Walter Wellesley

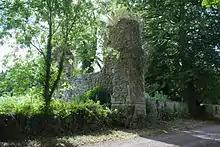
A surviving remnant of the east window of Great Connell Priory

Though he was trusted by the Crown to carry out its policies faithfully, Wellesley showed little enthusiasm for the Reformation. At the Dissolution of the Monasteries, his great concern was to ensure the survival of Great Connell. In 1537 he asked for it to be exempted from confiscation on the ground that it was part of the Diocese of Kildare. His assurance to Thomas Cromwell that "no brother is elected unless he be of the English nation" was not necessarily a sign of anti-Irish prejudice, since monasteries within the Pale were not permitted to admit Irish monks, and he may simply have been stressing that Great Connell observed this rule strictly.